Prajapati

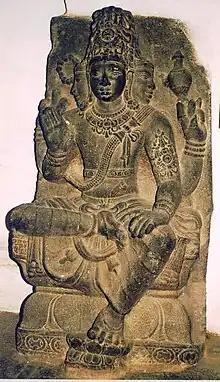
Brahma as Prajapati with the same iconographical features of Brahma, a statue from Tamil Nadu

Prajapati is a Vedic deity of Hinduism. He is later identified with Brahma, the creator god.